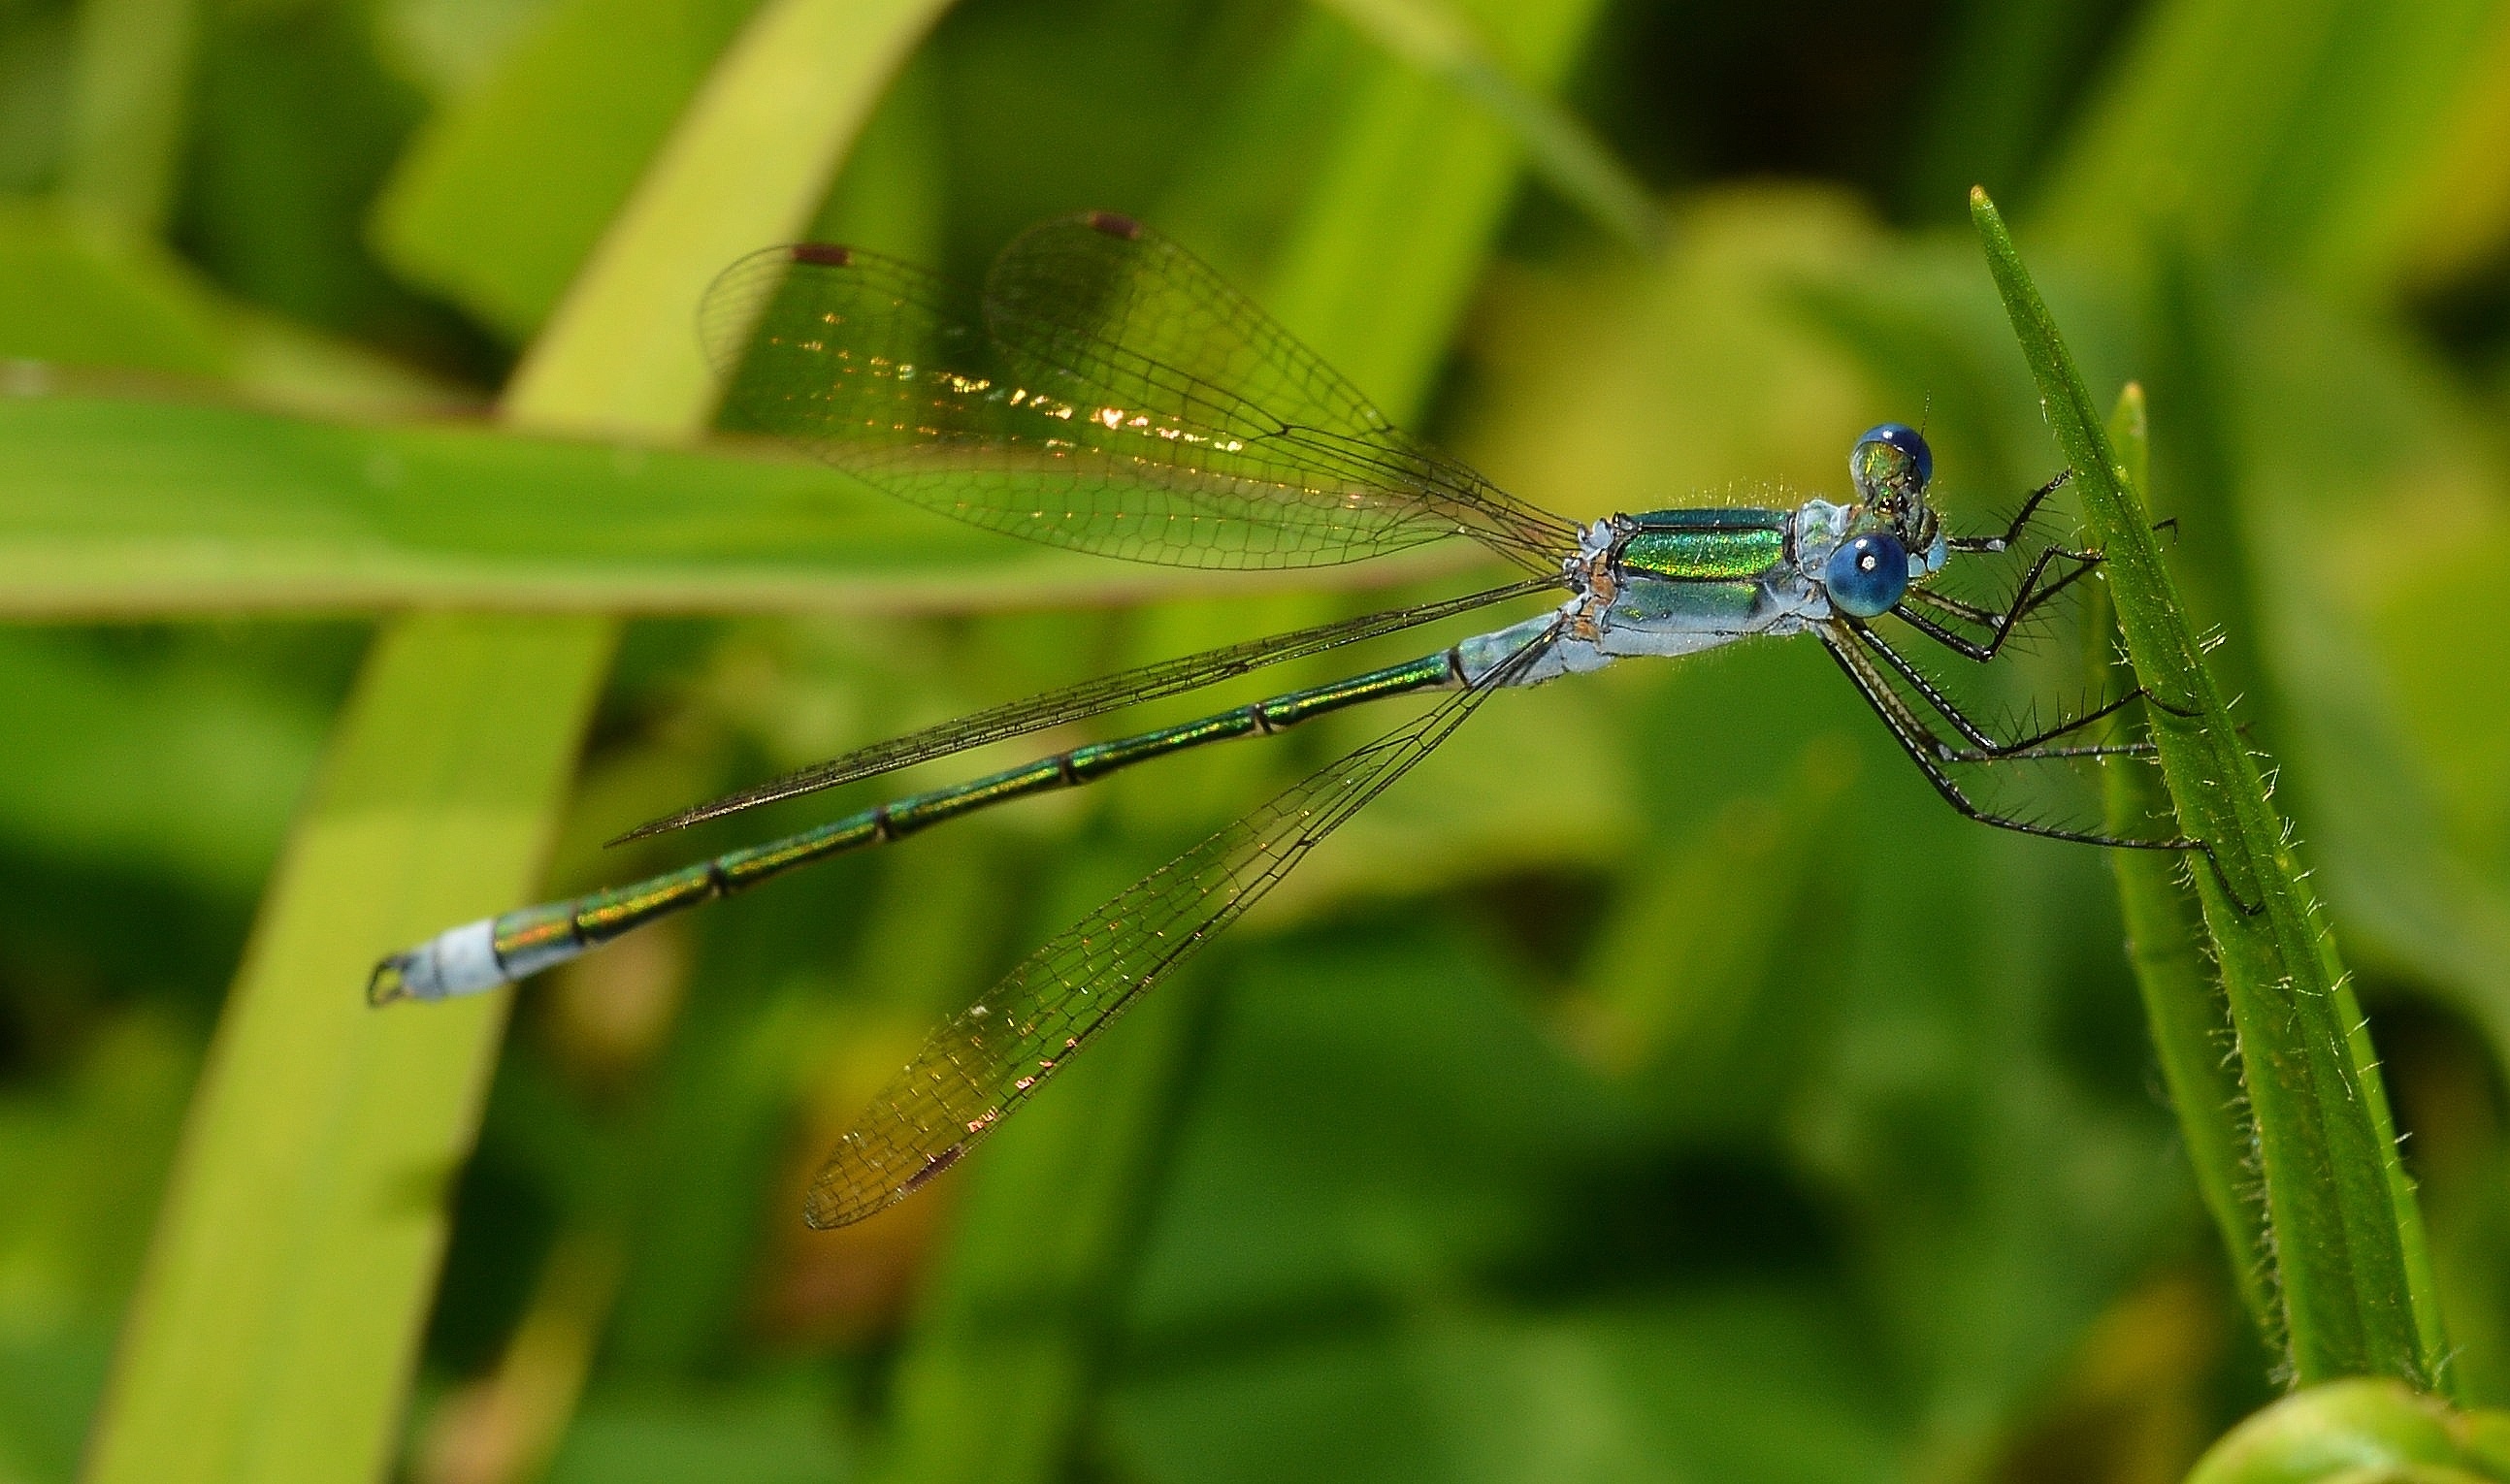
grass, meadow, green, insect, fauna, invertebrate, close up, dragonfly, insects, maid, damselfly, odonata, macro photography, arthropod, lestes, sponsa, plant stem, dragonflies and damseflies, net winged insects